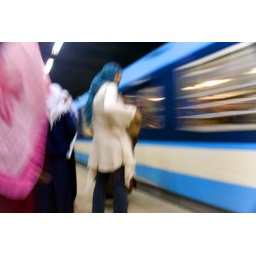
trying to ride in the all female car on the train, and take secret pictures.